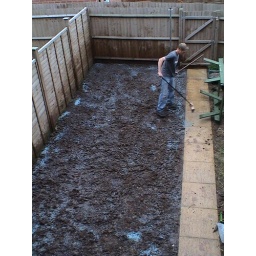
my bro grafting in the garden with the blue grass seed